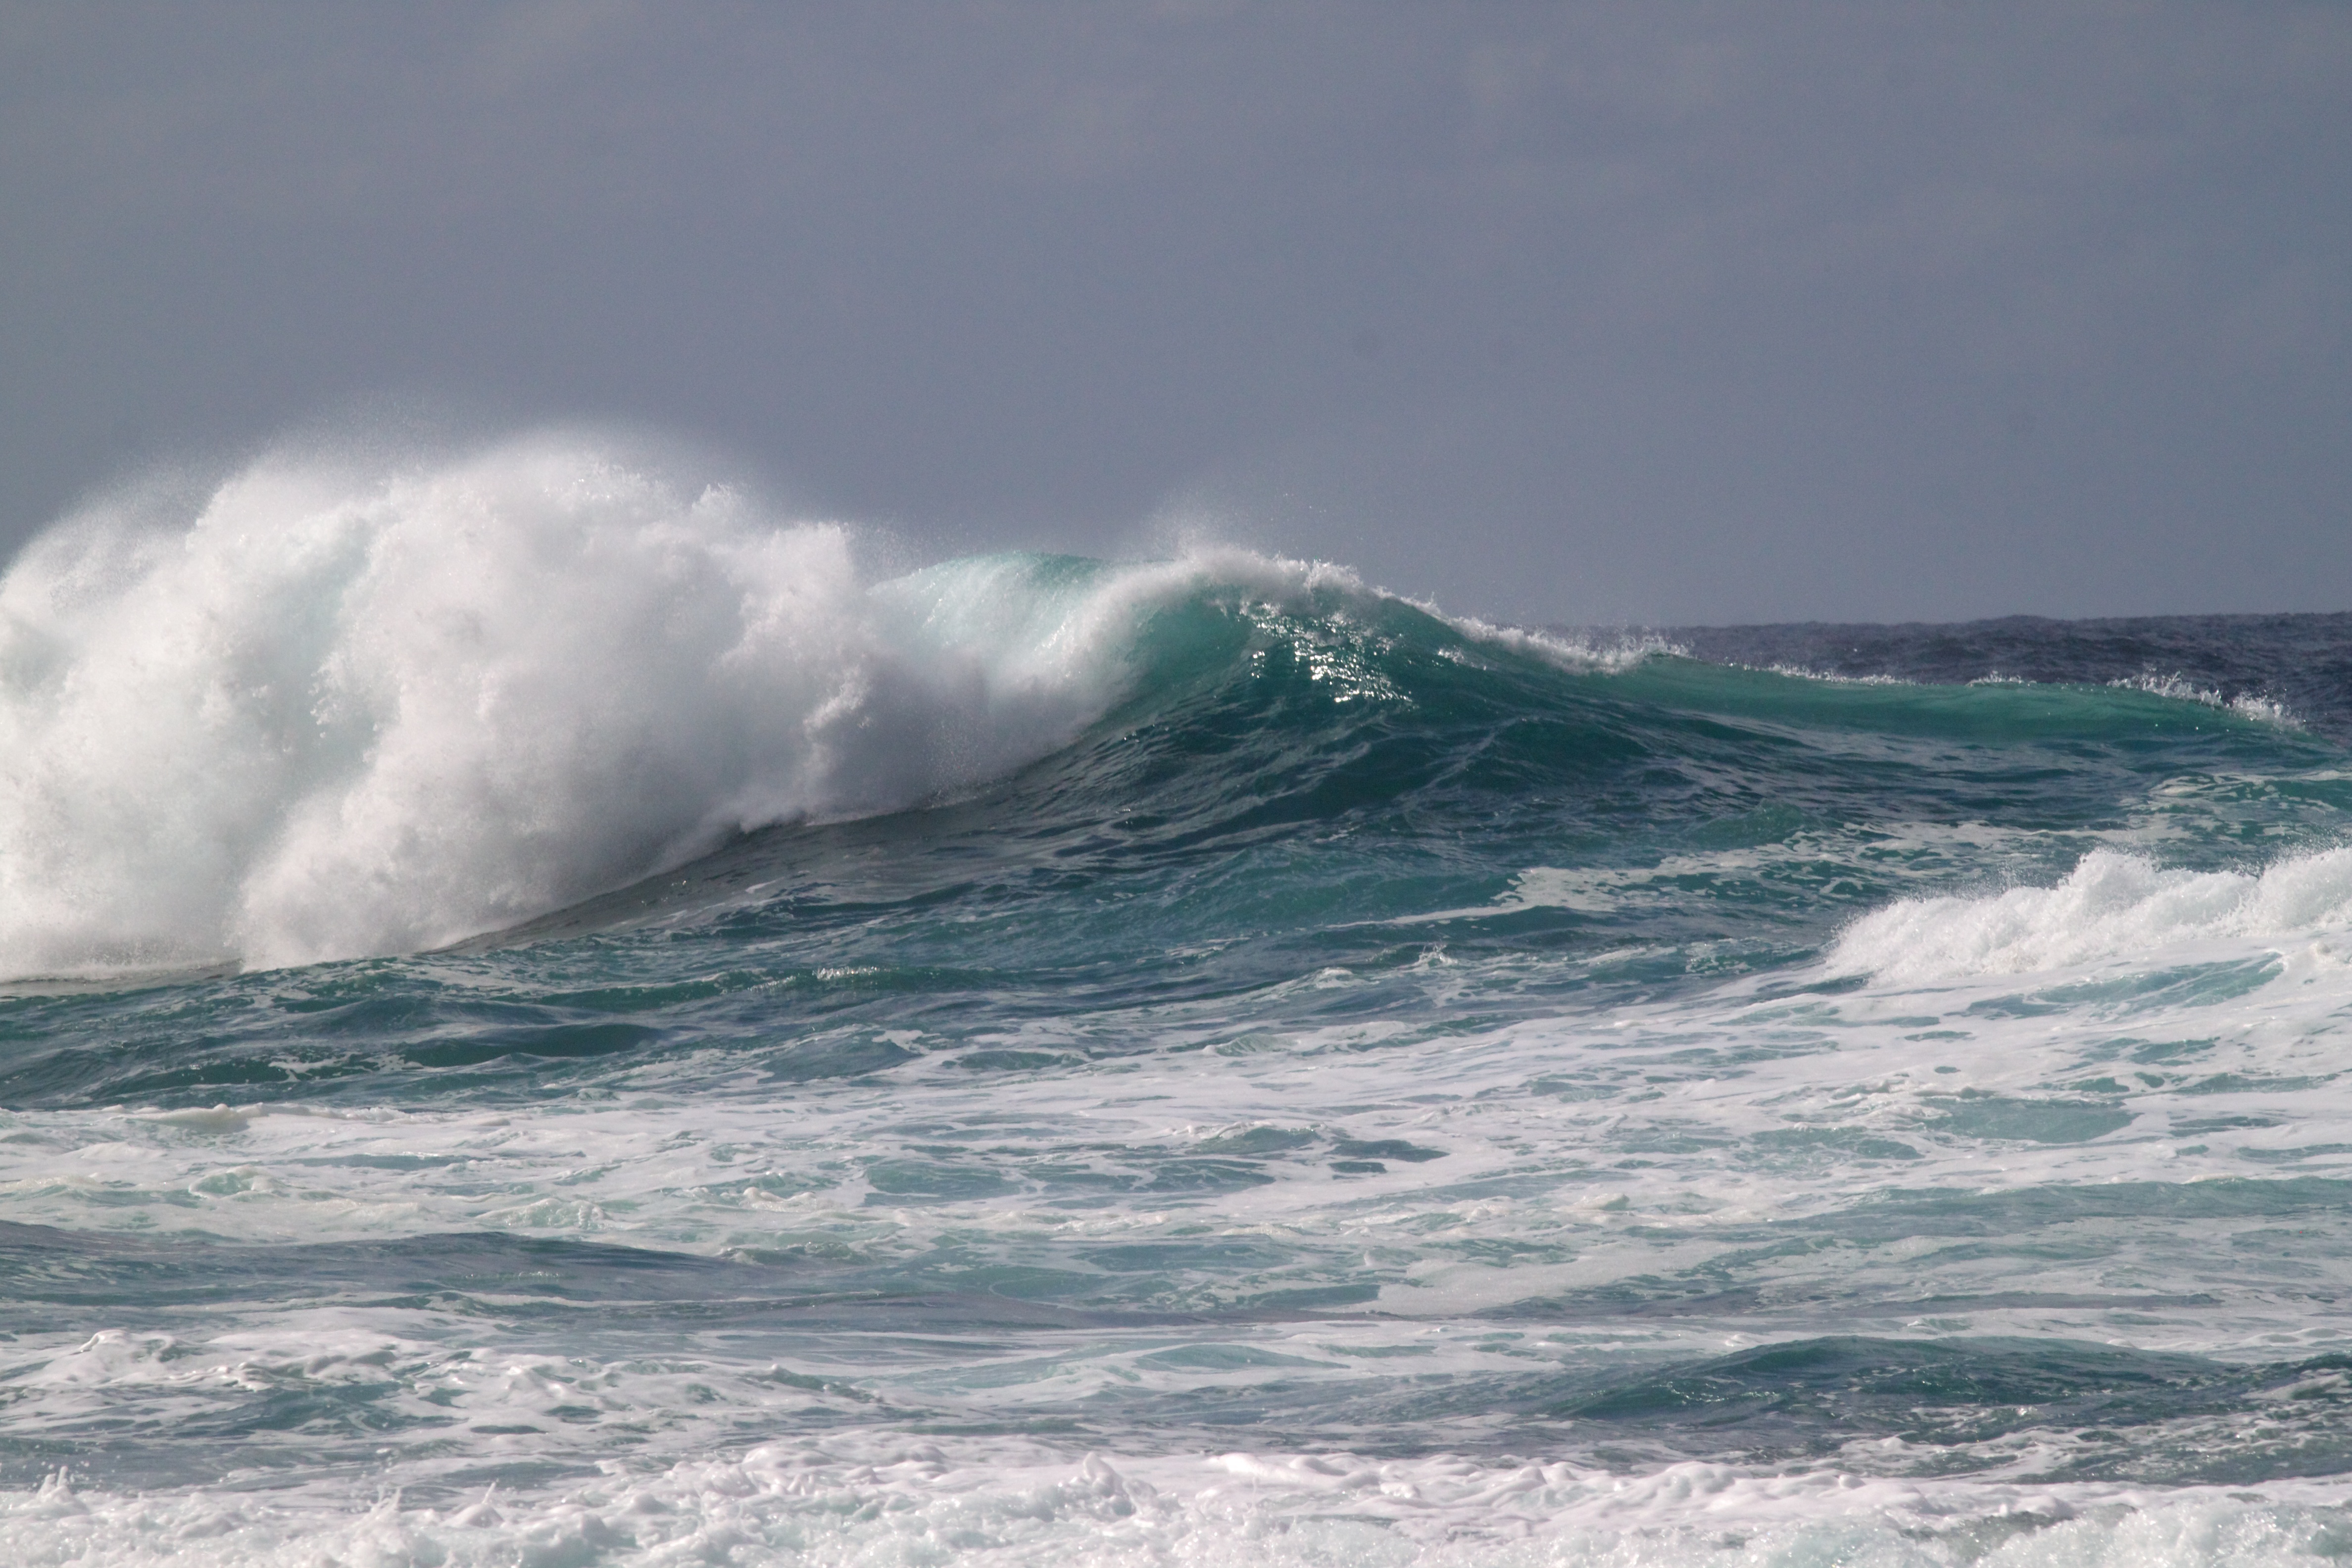
sea, coast, ocean, cloud, shore, wave, wind, surfing, weather, sports, hawaiikauai, water sport, wind wave, boardsport, surface water sports